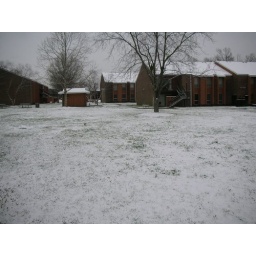
everything was covered in green grass 12 hours back!